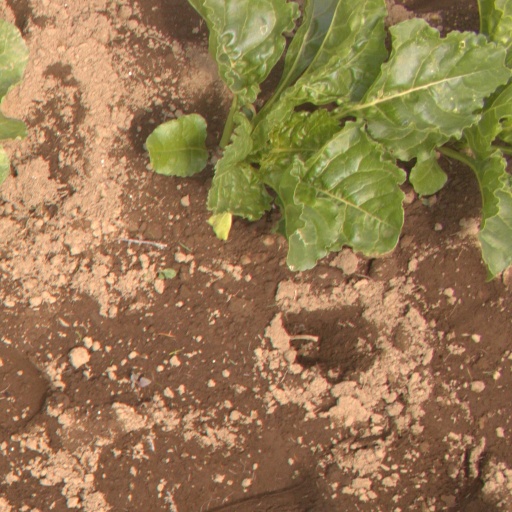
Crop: sugar beet